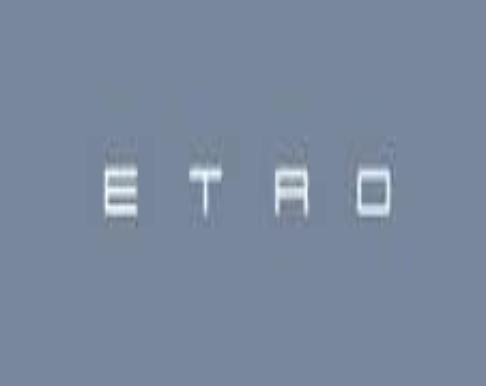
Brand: Etro
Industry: Clothes